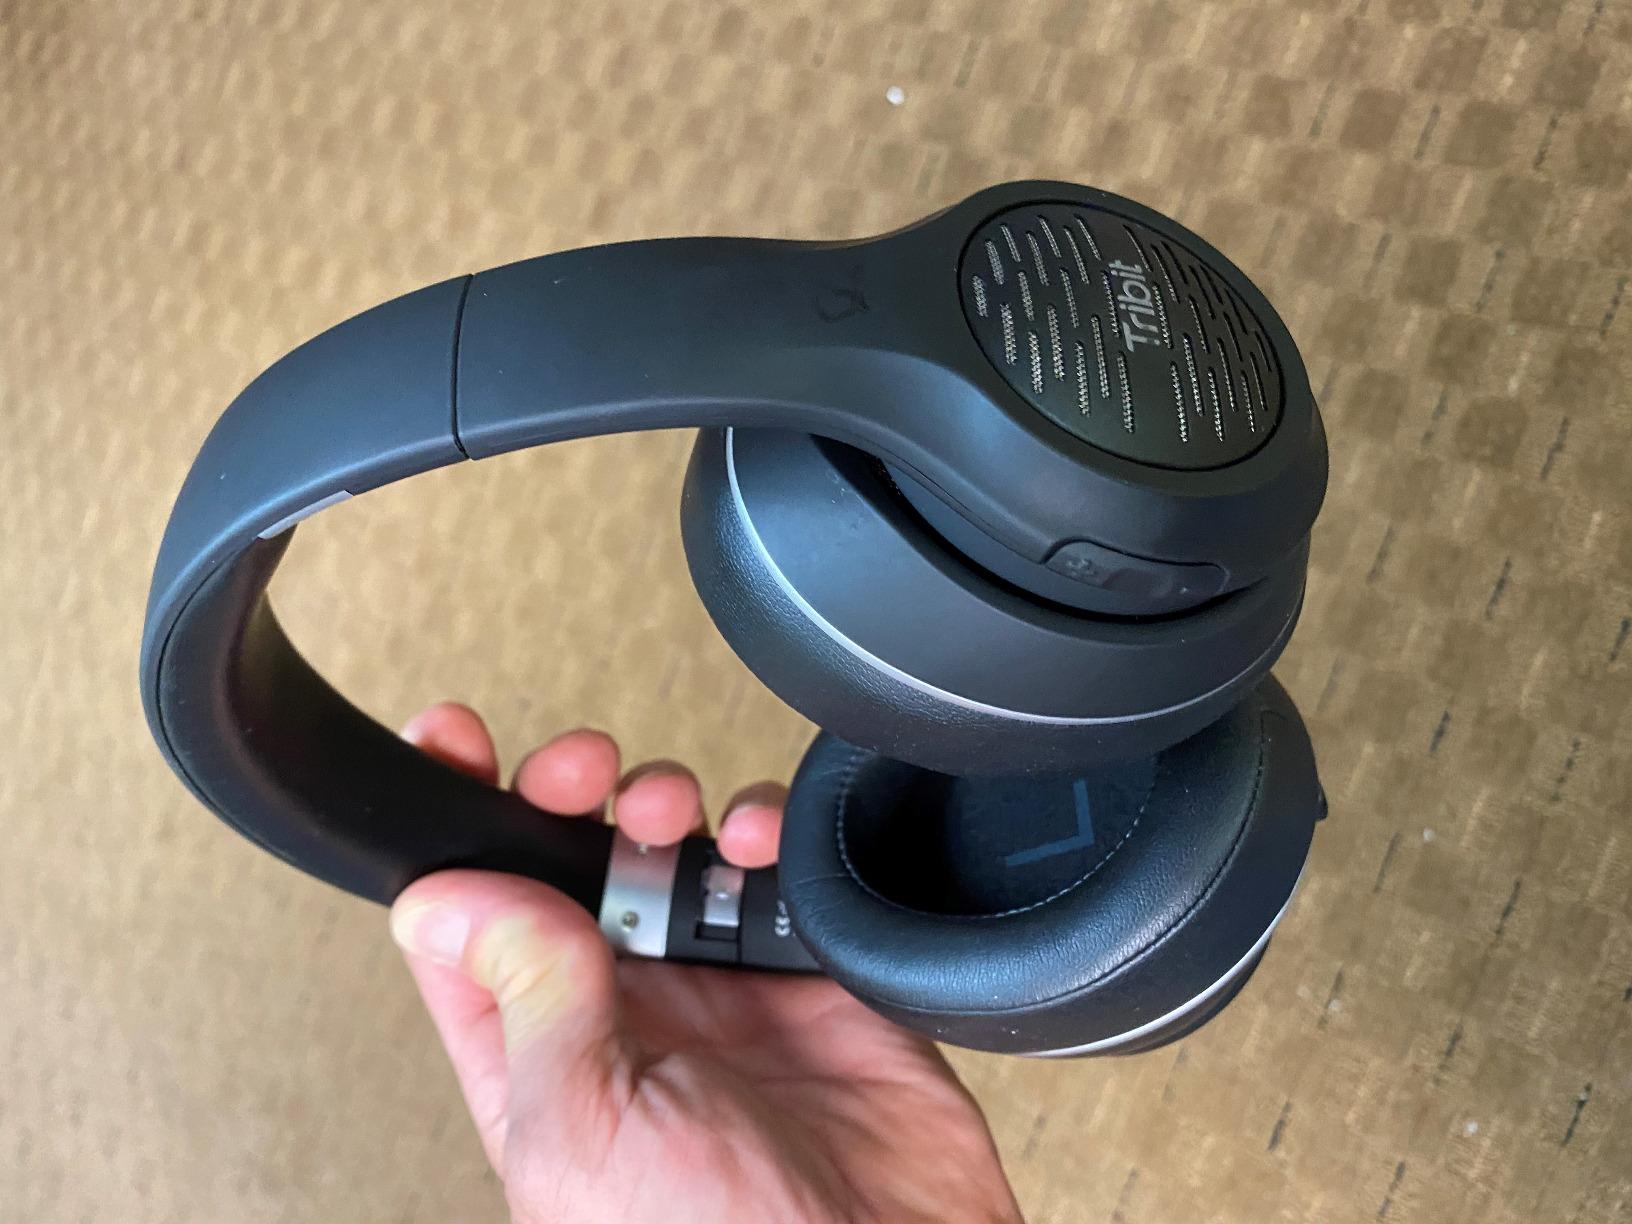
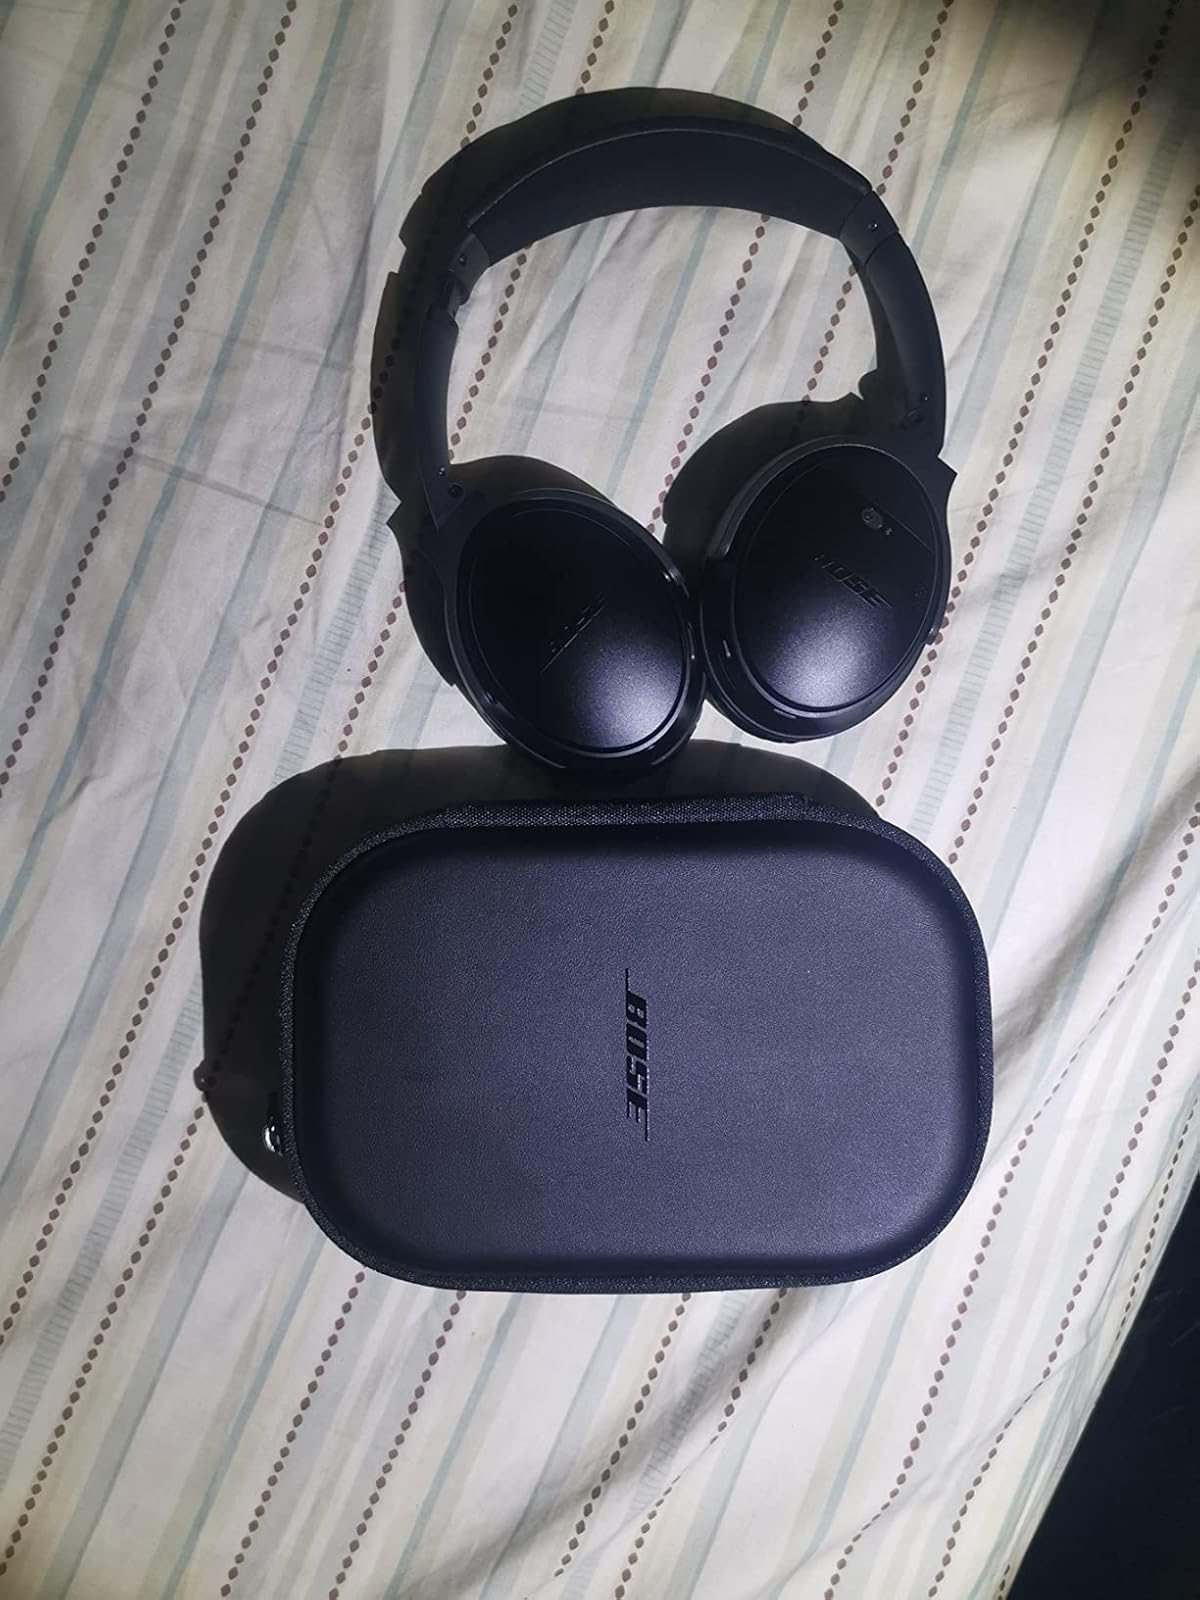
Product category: headphones
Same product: no